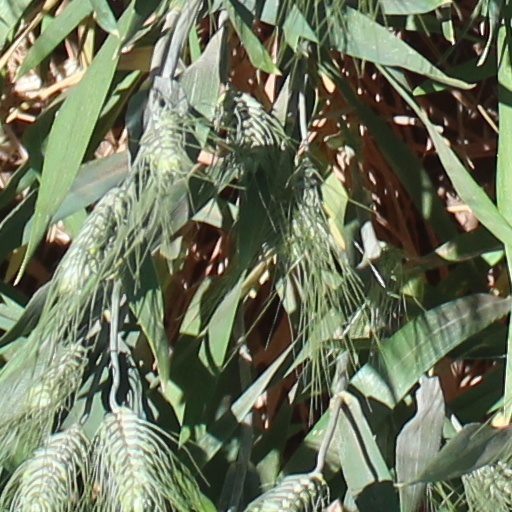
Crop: wheat